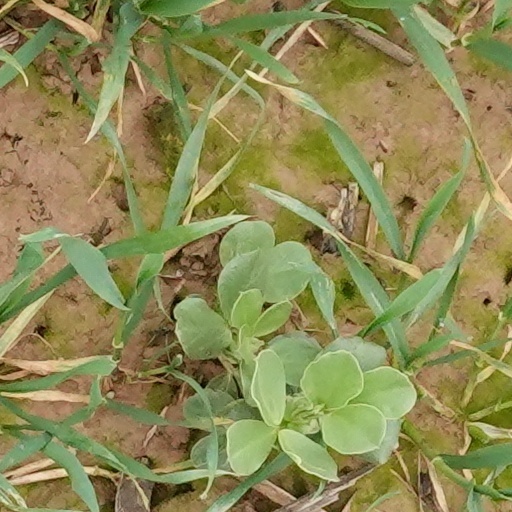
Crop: wheat